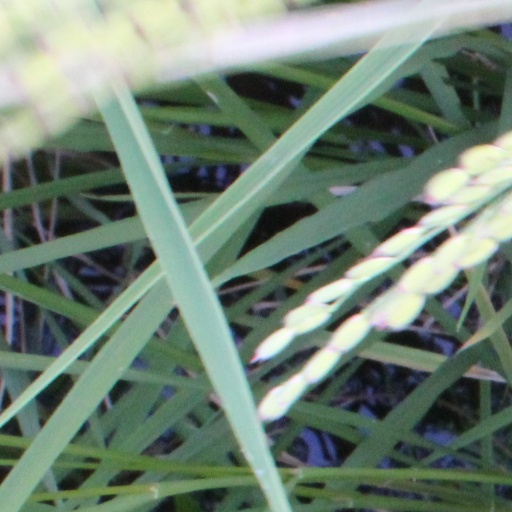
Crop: rice